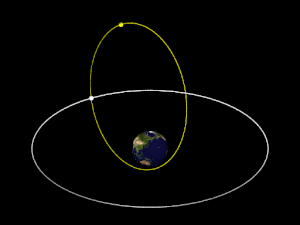
Animation d'une orbite de Molnia et comparaison avec une orbite géostationnaire.
L'orbite de Molnia ou Molniya est une catégorie d'orbites très elliptiques, inclinée à 63,4° par rapport au plan de l'équateur et d'une période de 12 heures. Son apogée est proche de 40 000 km et son périgée proche de 1 000 km. Un satellite placé sur cette orbite passe la plupart de son temps au-dessus de la zone d'activité utile pour laquelle il a été conçu, un phénomène appelé angle de saturation d'apogée. Par rapport à une orbite géostationnaire, l'orbite de Molnia présente l'avantage de pouvoir couvrir les latitudes hautes en choisissant une inclinaison orbitale appropriée. Mais à chaque orbite le satellite traverse les ceintures de Van Allen nocives pour son électronique et la couverture n'est pas permanente ce qui impose la mise en orbite d'au moins deux satellites pour couvrir une zone donnée. Les orbites de Molnia ne sont pas limitées aux orbites terrestres mais peuvent être appliquées à tout astre pour lequel les variations séculaires de la longitude du nœud ascendant et de l'argument du périgée en raison de l'aplatissement de l'astre ont des effets dominants sur le satellite.